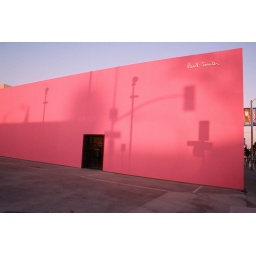
pink wall in LA